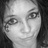
Emotion: happy